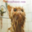
Label: cat